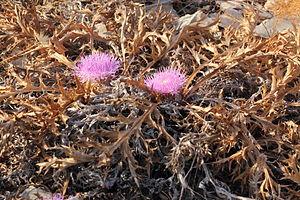
Carlina gummifera, appelé aussi Chardon à glu ou Carline à gomme, est une plante méditerranéenne toxique de la famille des Asteraceae.